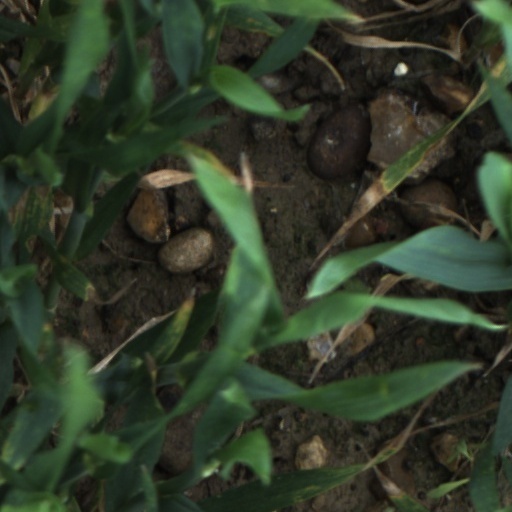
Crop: wheat